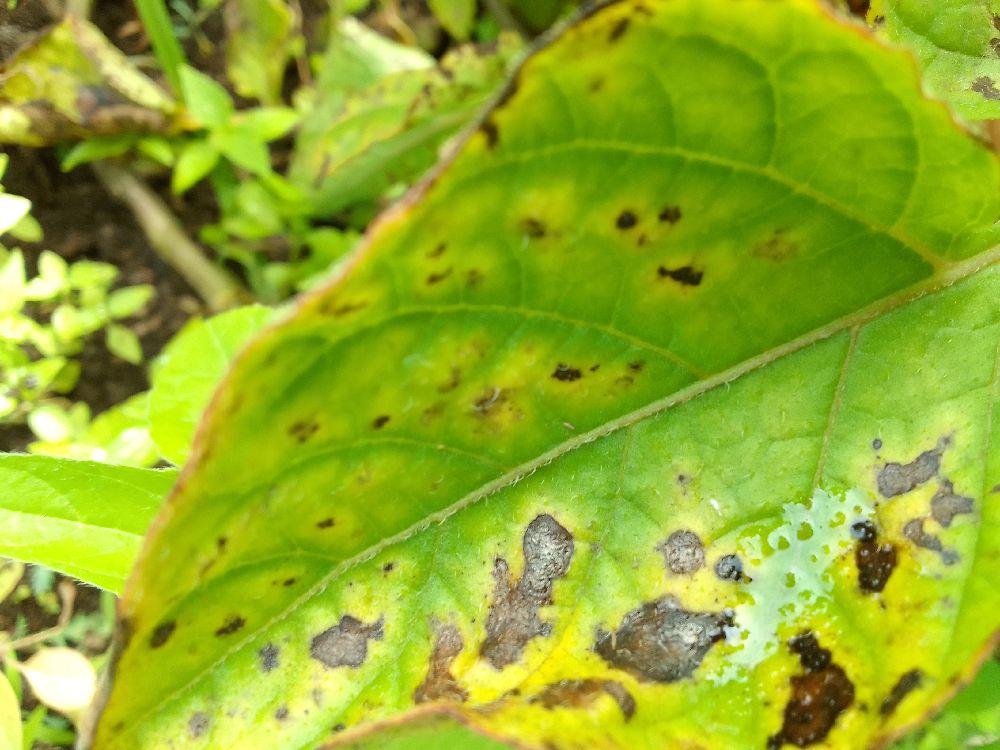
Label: Early blight